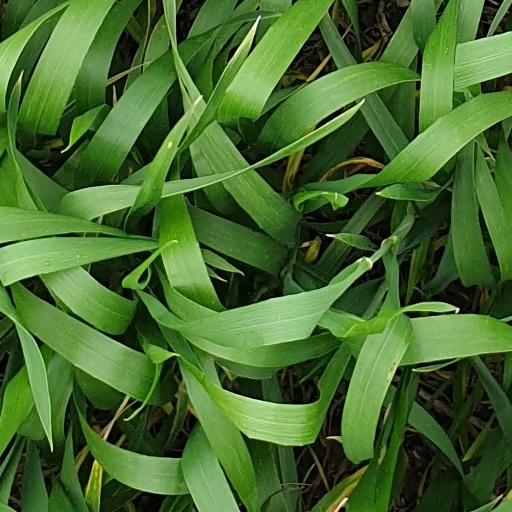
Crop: wheat